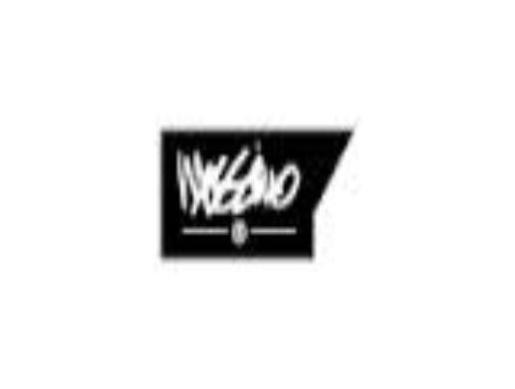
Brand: mossimo
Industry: Clothes